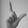
ASL letter: L